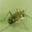
Label: beetle